Sky position (RA, Dec in degrees): 182.787, 1.739
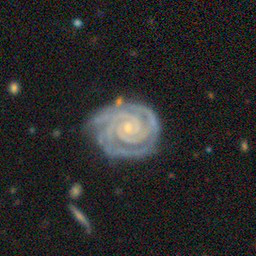
Galaxy morphology: Unbarred Tight Spiral Galaxies